Murder of Carolyn Eaton

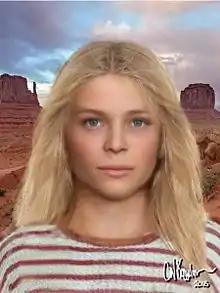
Forensic reconstruction of Valentine Sally by Carl Koppelman.

Several other facial reconstructions were created in addition to the one used in the 1984 misidentification. A sketch of the victim was made 4 days after she was found with the assistance of Wilkins' description of her. The National Center for Missing and Exploited Children later created and released two facial reconstructions made from CT scans of the victim's skull. Carl Koppelman, a California artist, made his own reconstruction based on these scans.